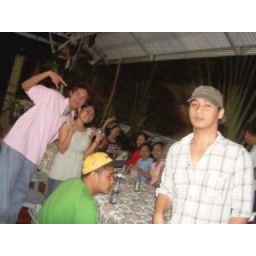
thats tristan in the pink shirt and ala in the checkered shirt... probably drunk...